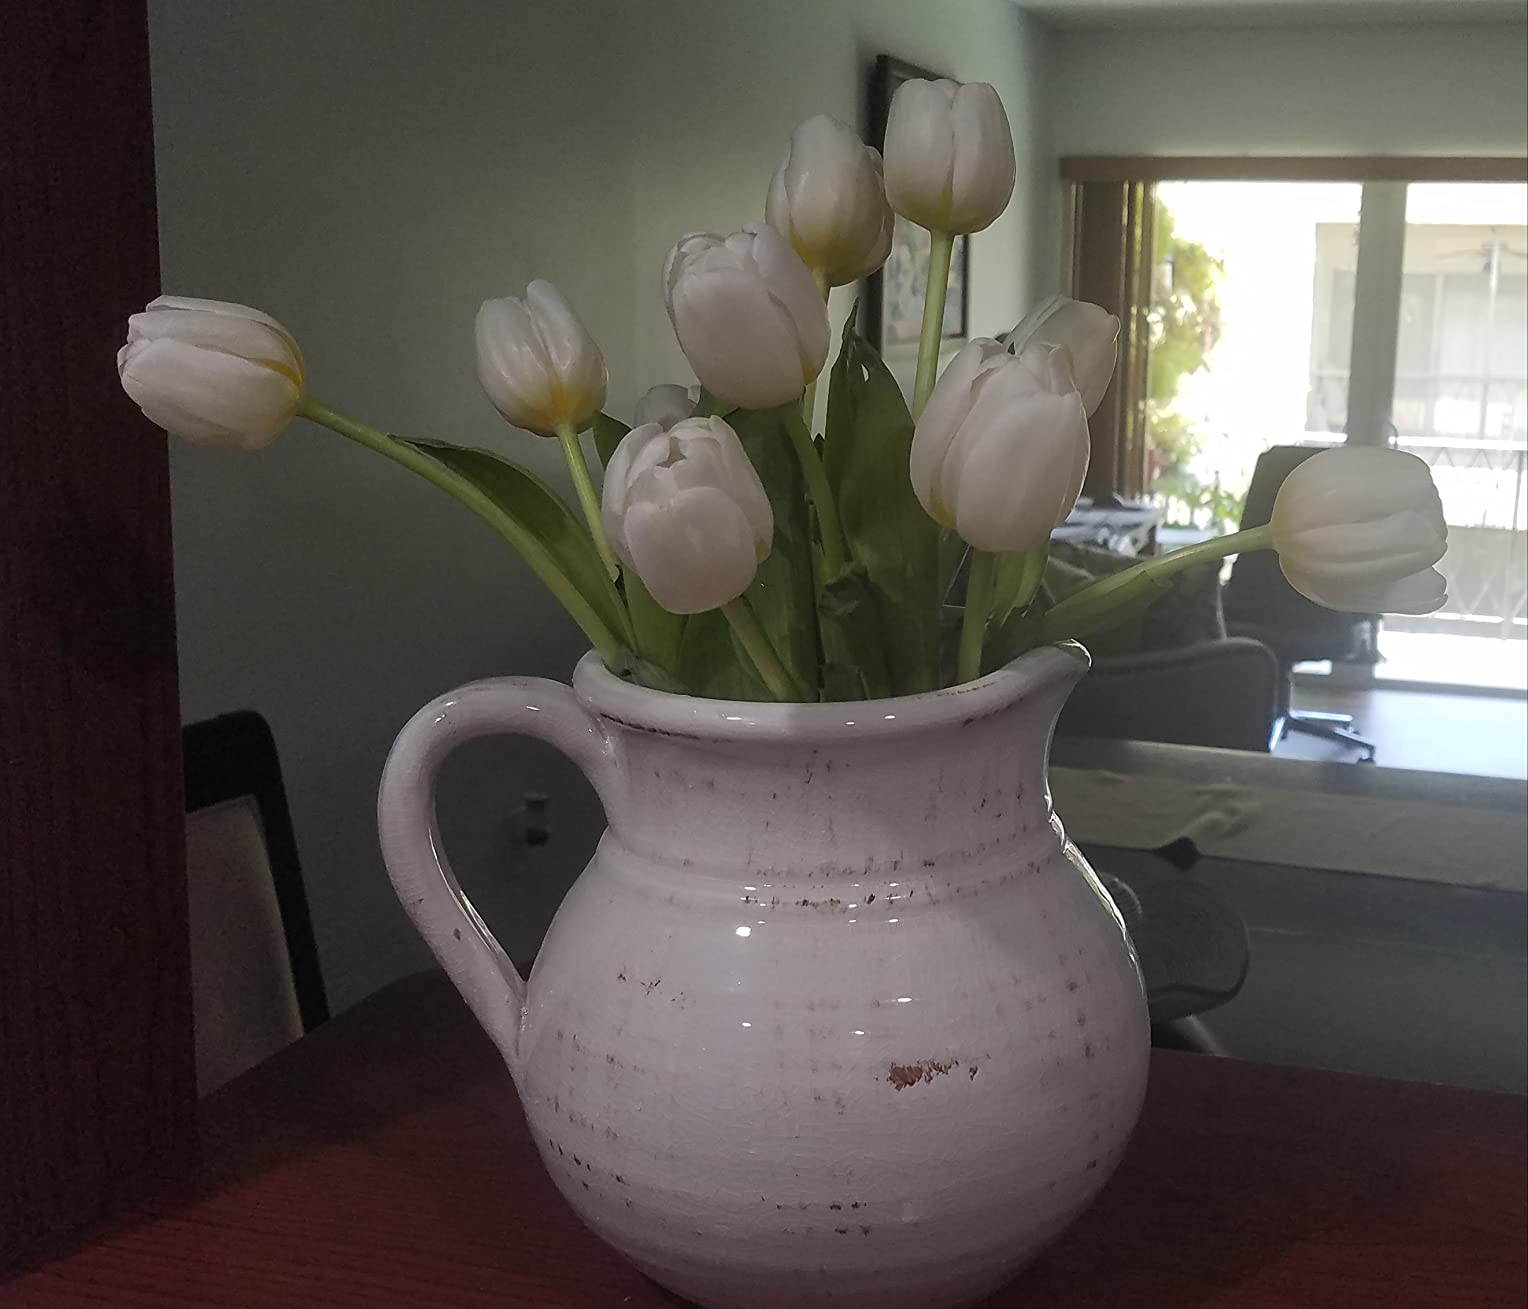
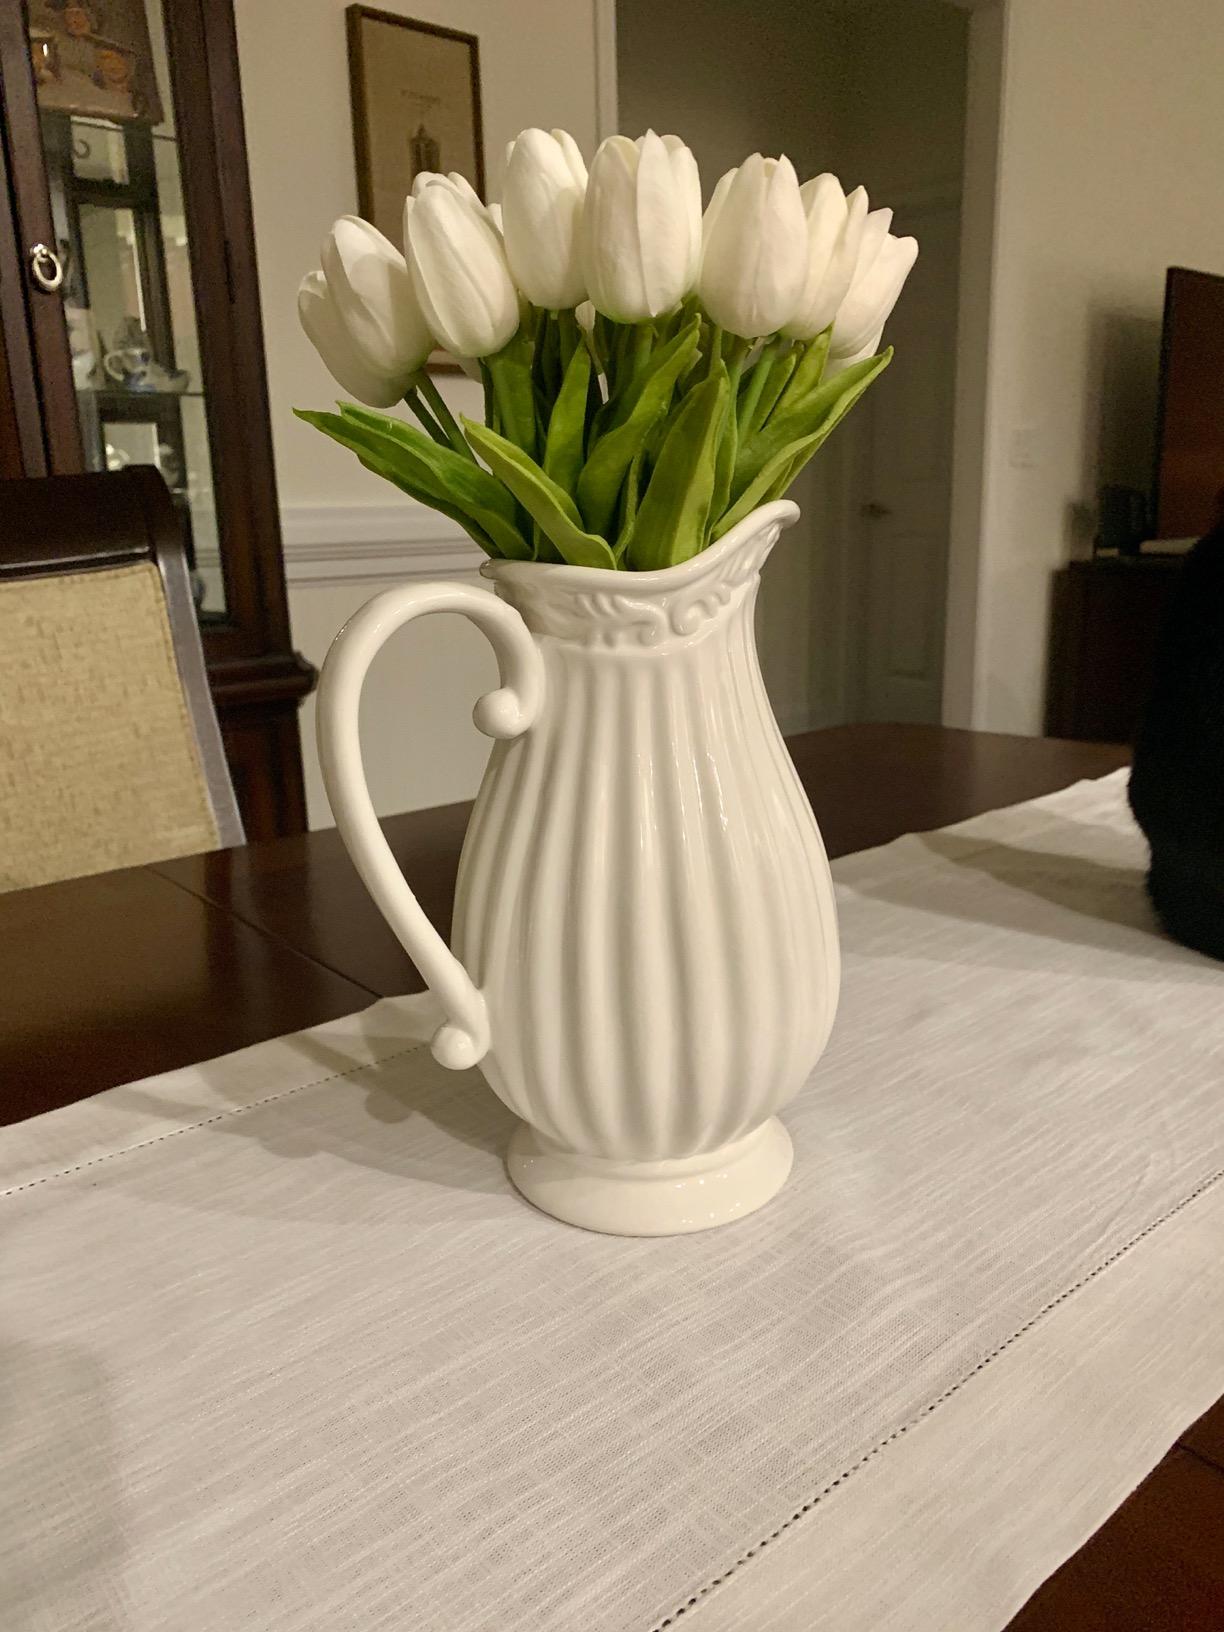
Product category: vase
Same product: no